Angélica Vale

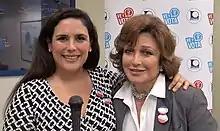
Vale (left) with mother Angélica María in 2016

Vale's father was Venezuelan while her mother is Mexican American who was born in Louisiana; she has a Jewish grandfather. Vale speaks English and Spanish fluently, and holds her own in French.